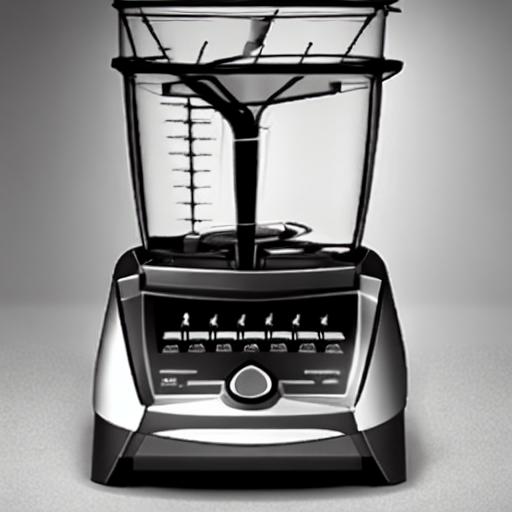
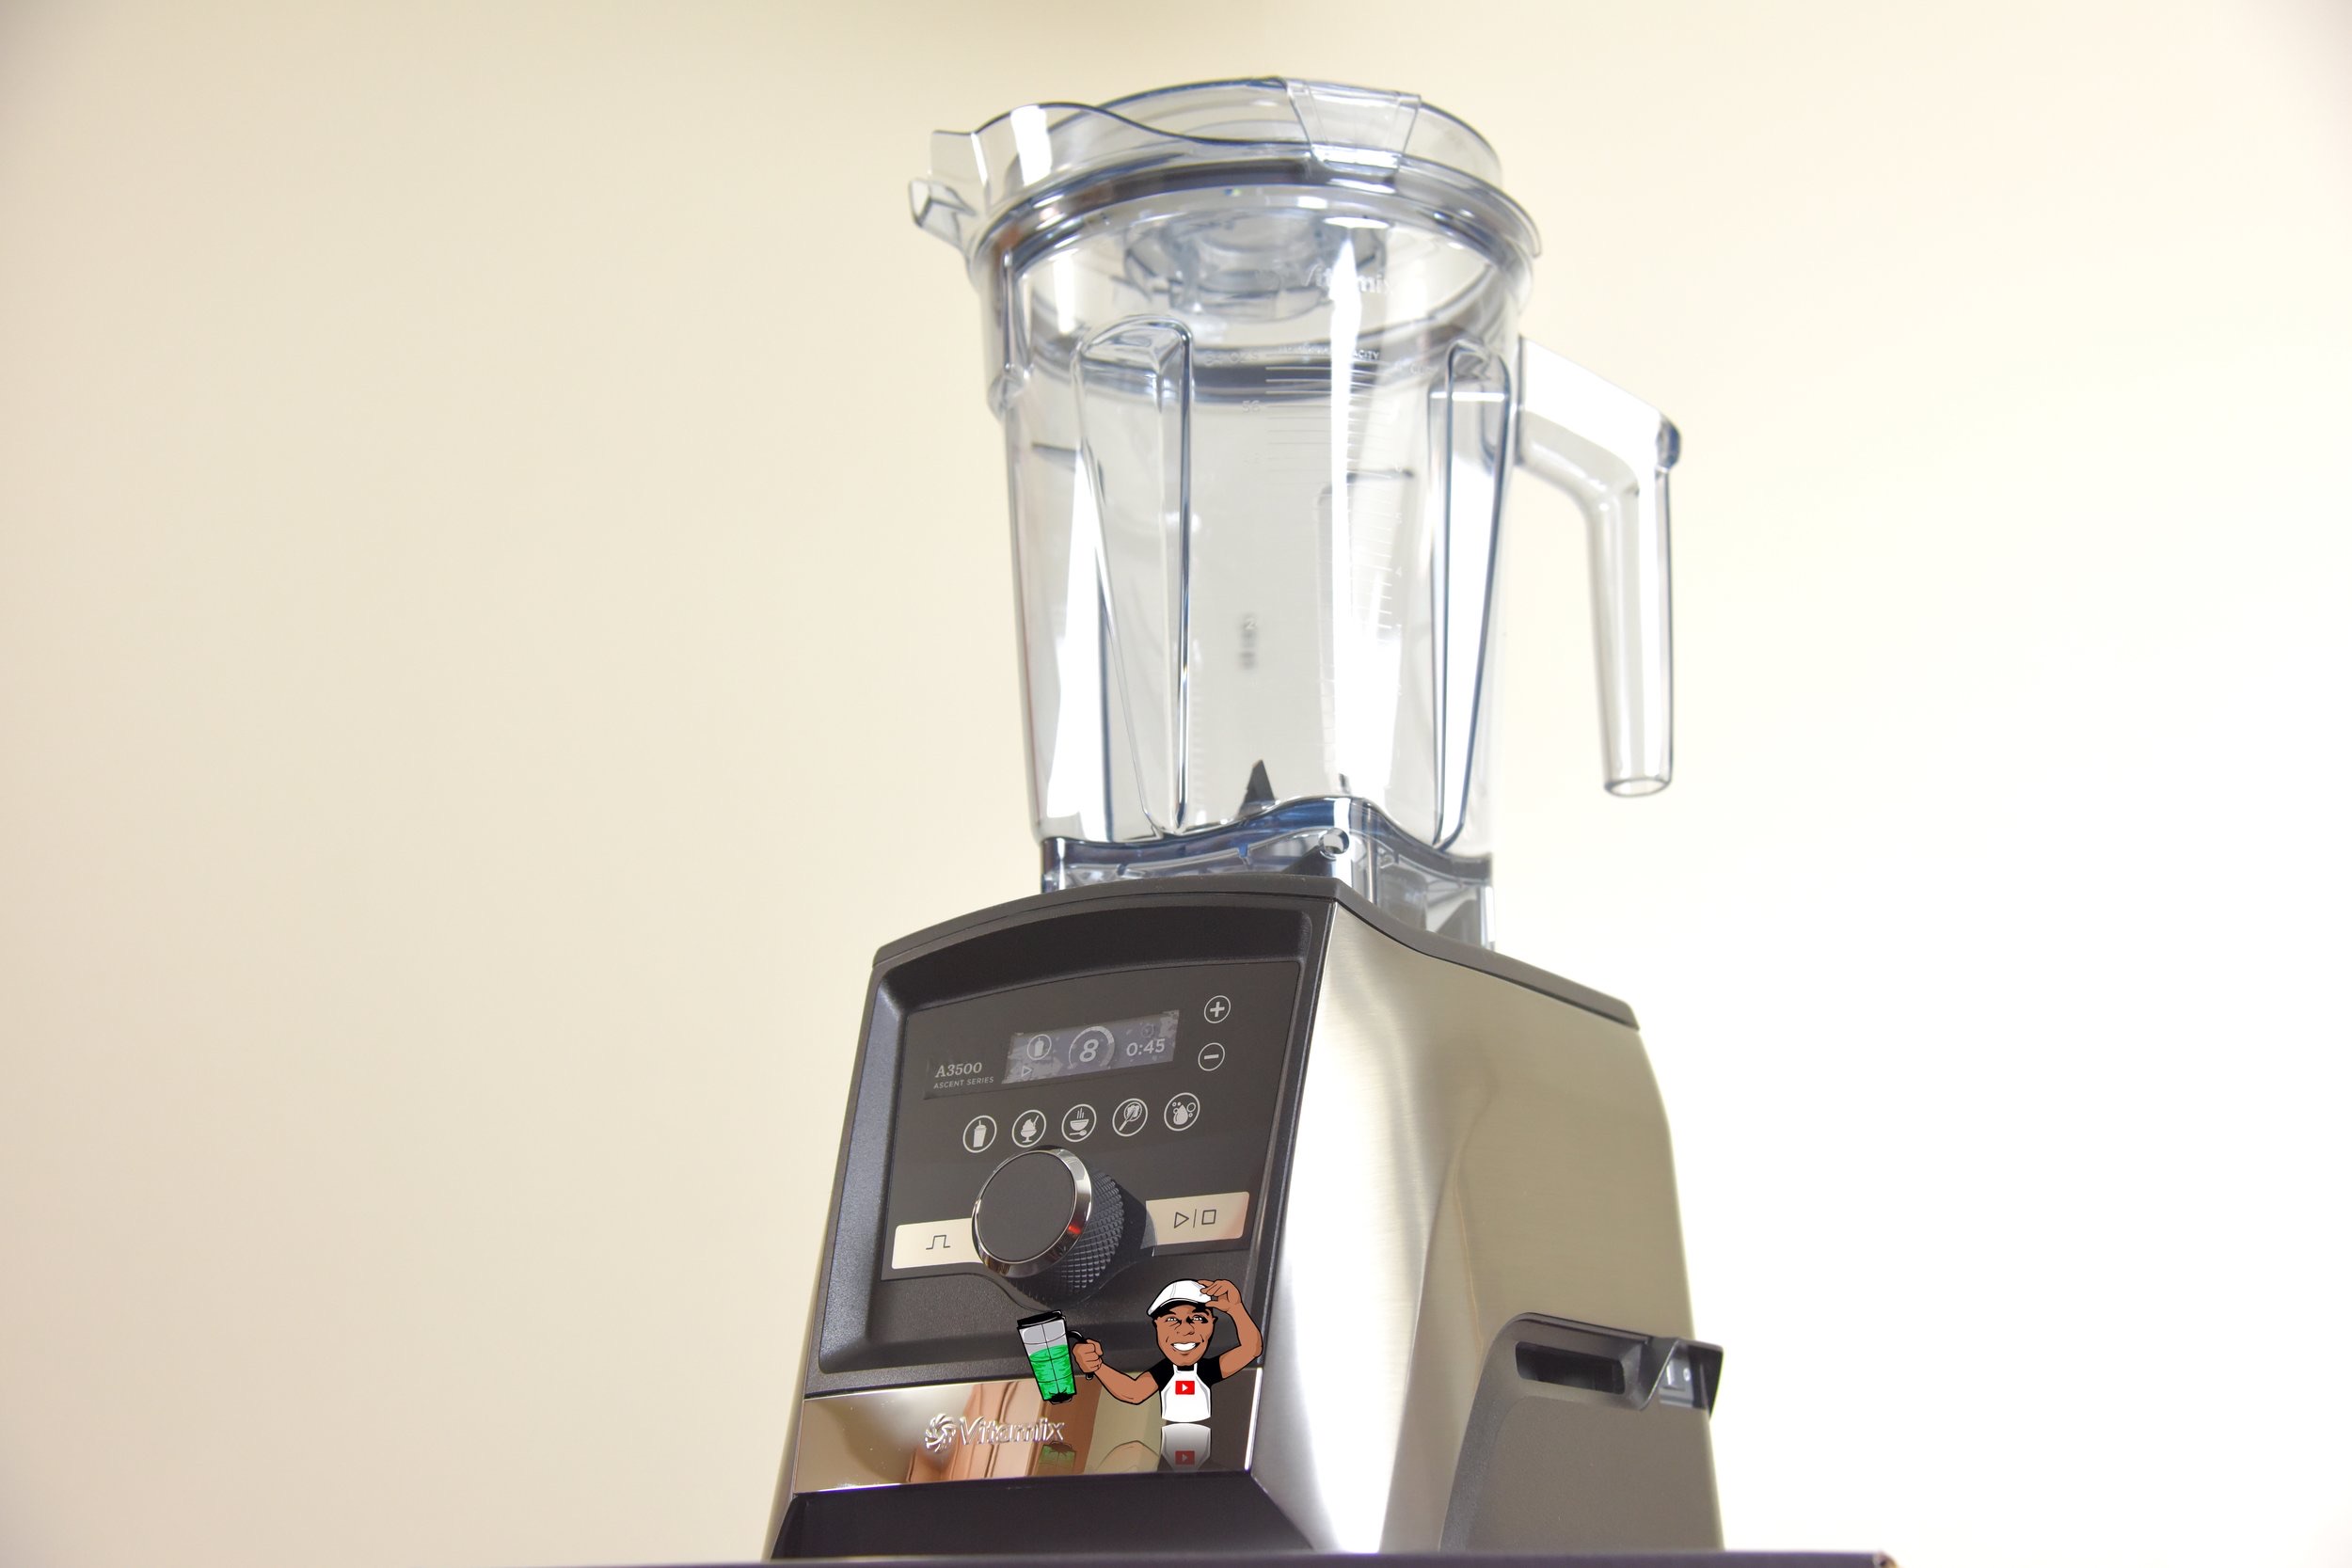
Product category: items_blender
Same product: no